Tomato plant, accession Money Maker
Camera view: horizontal (90 deg, fisheye); turntable rotation: 180 degrees
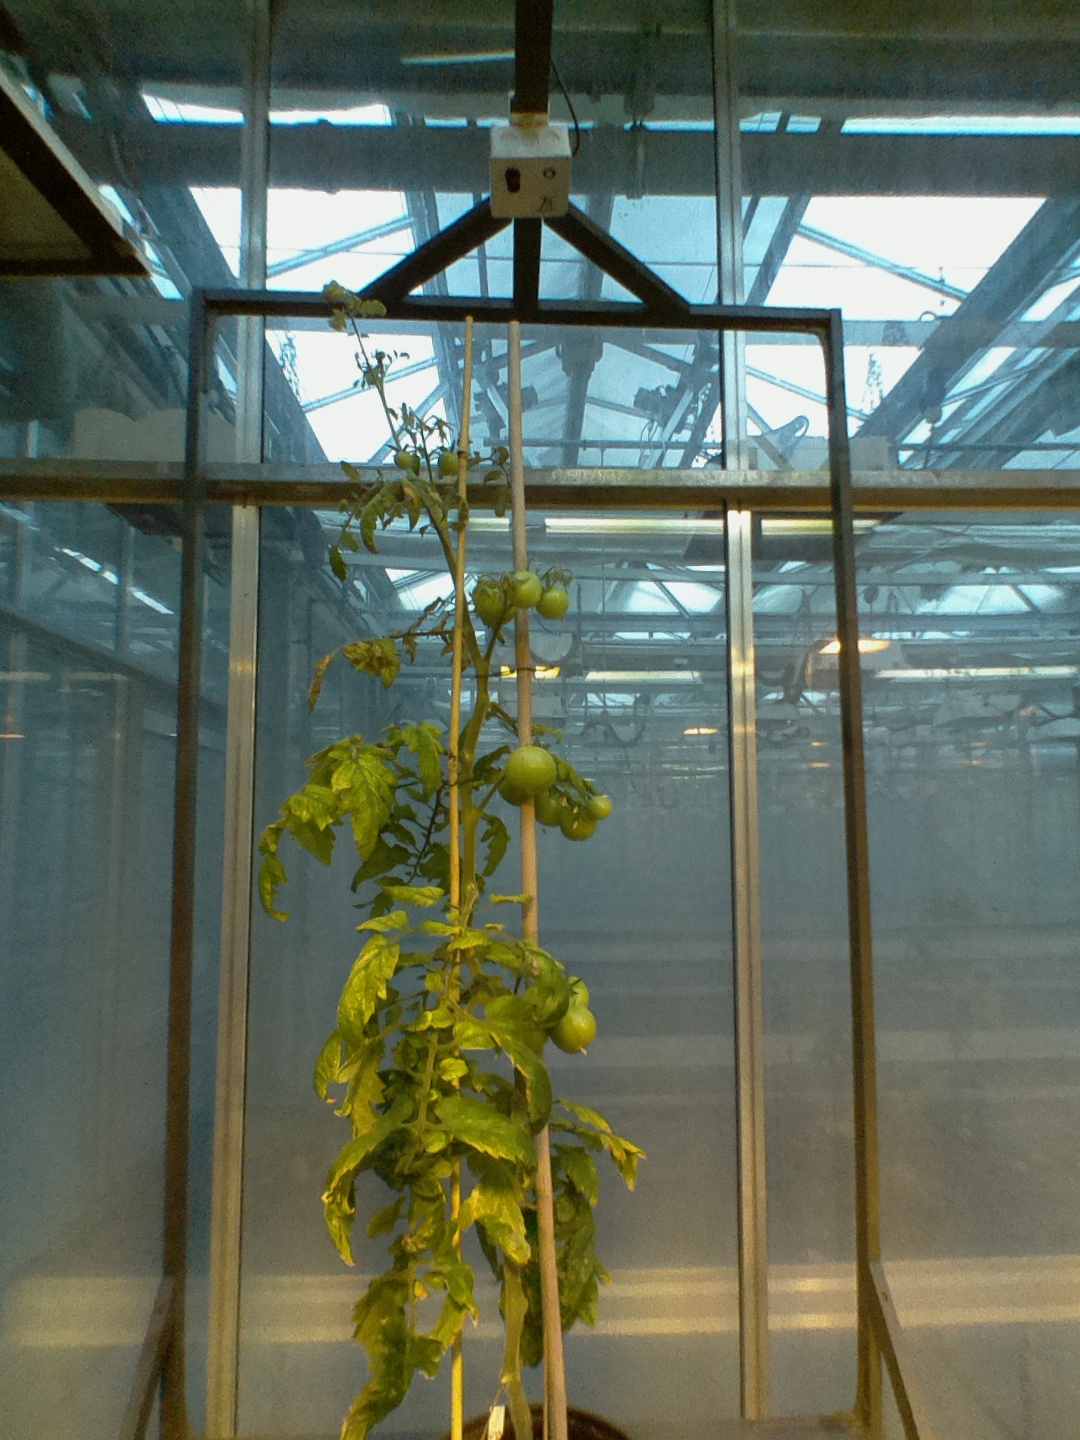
BBCH growth stage 77: 70%-80% of final fruit size